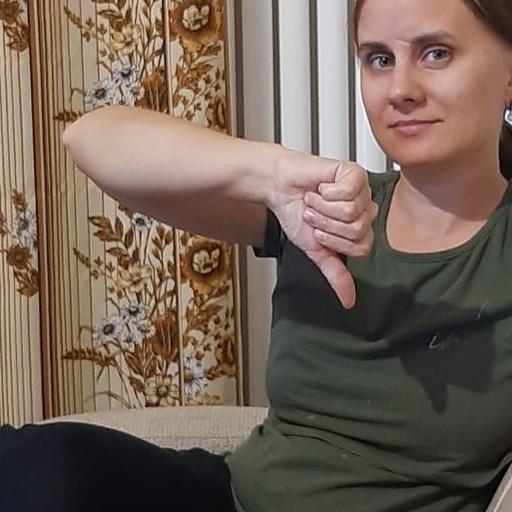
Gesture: dislike